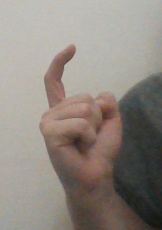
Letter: ra